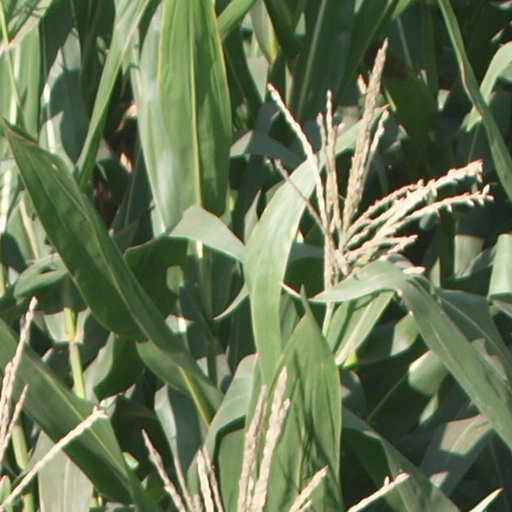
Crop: maize; corn